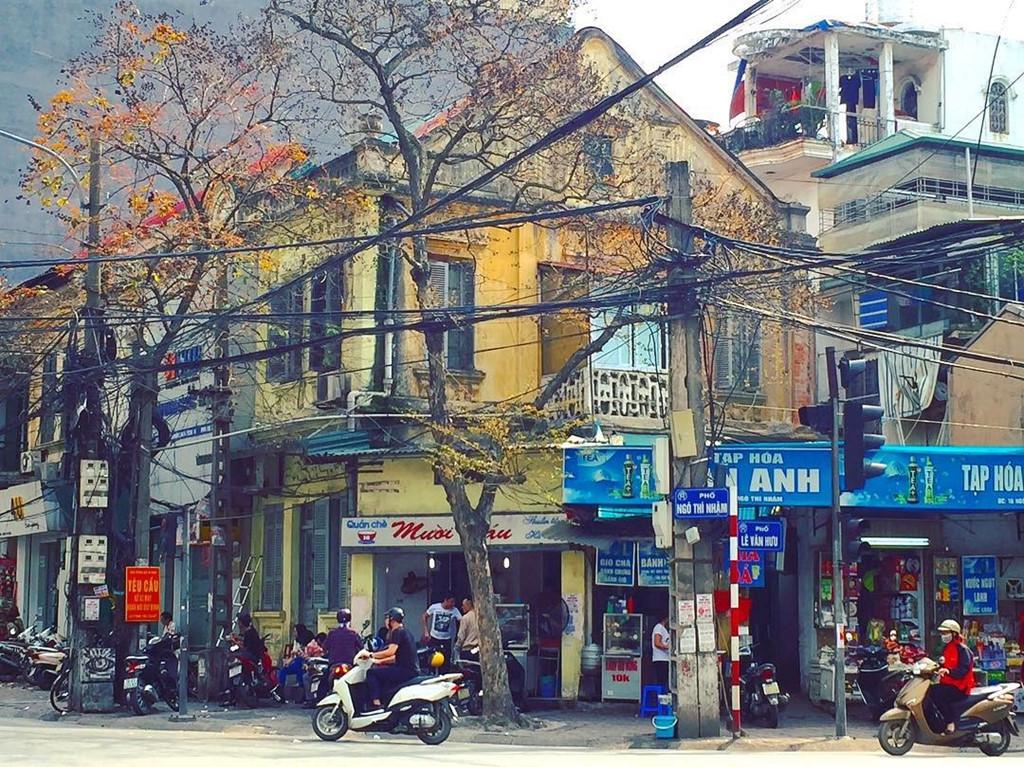
đây là khung cảnh xuất hiện ở trên một con phố